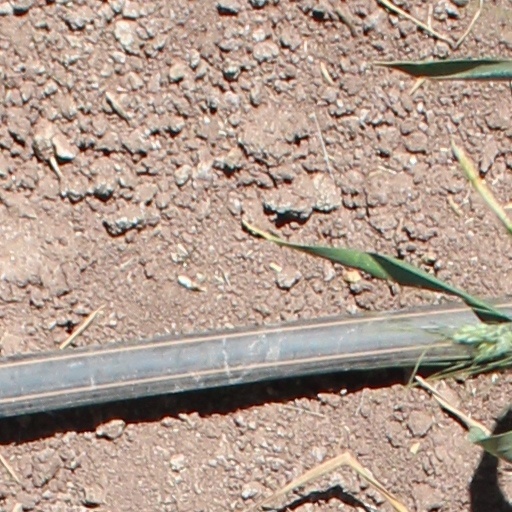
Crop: wheat